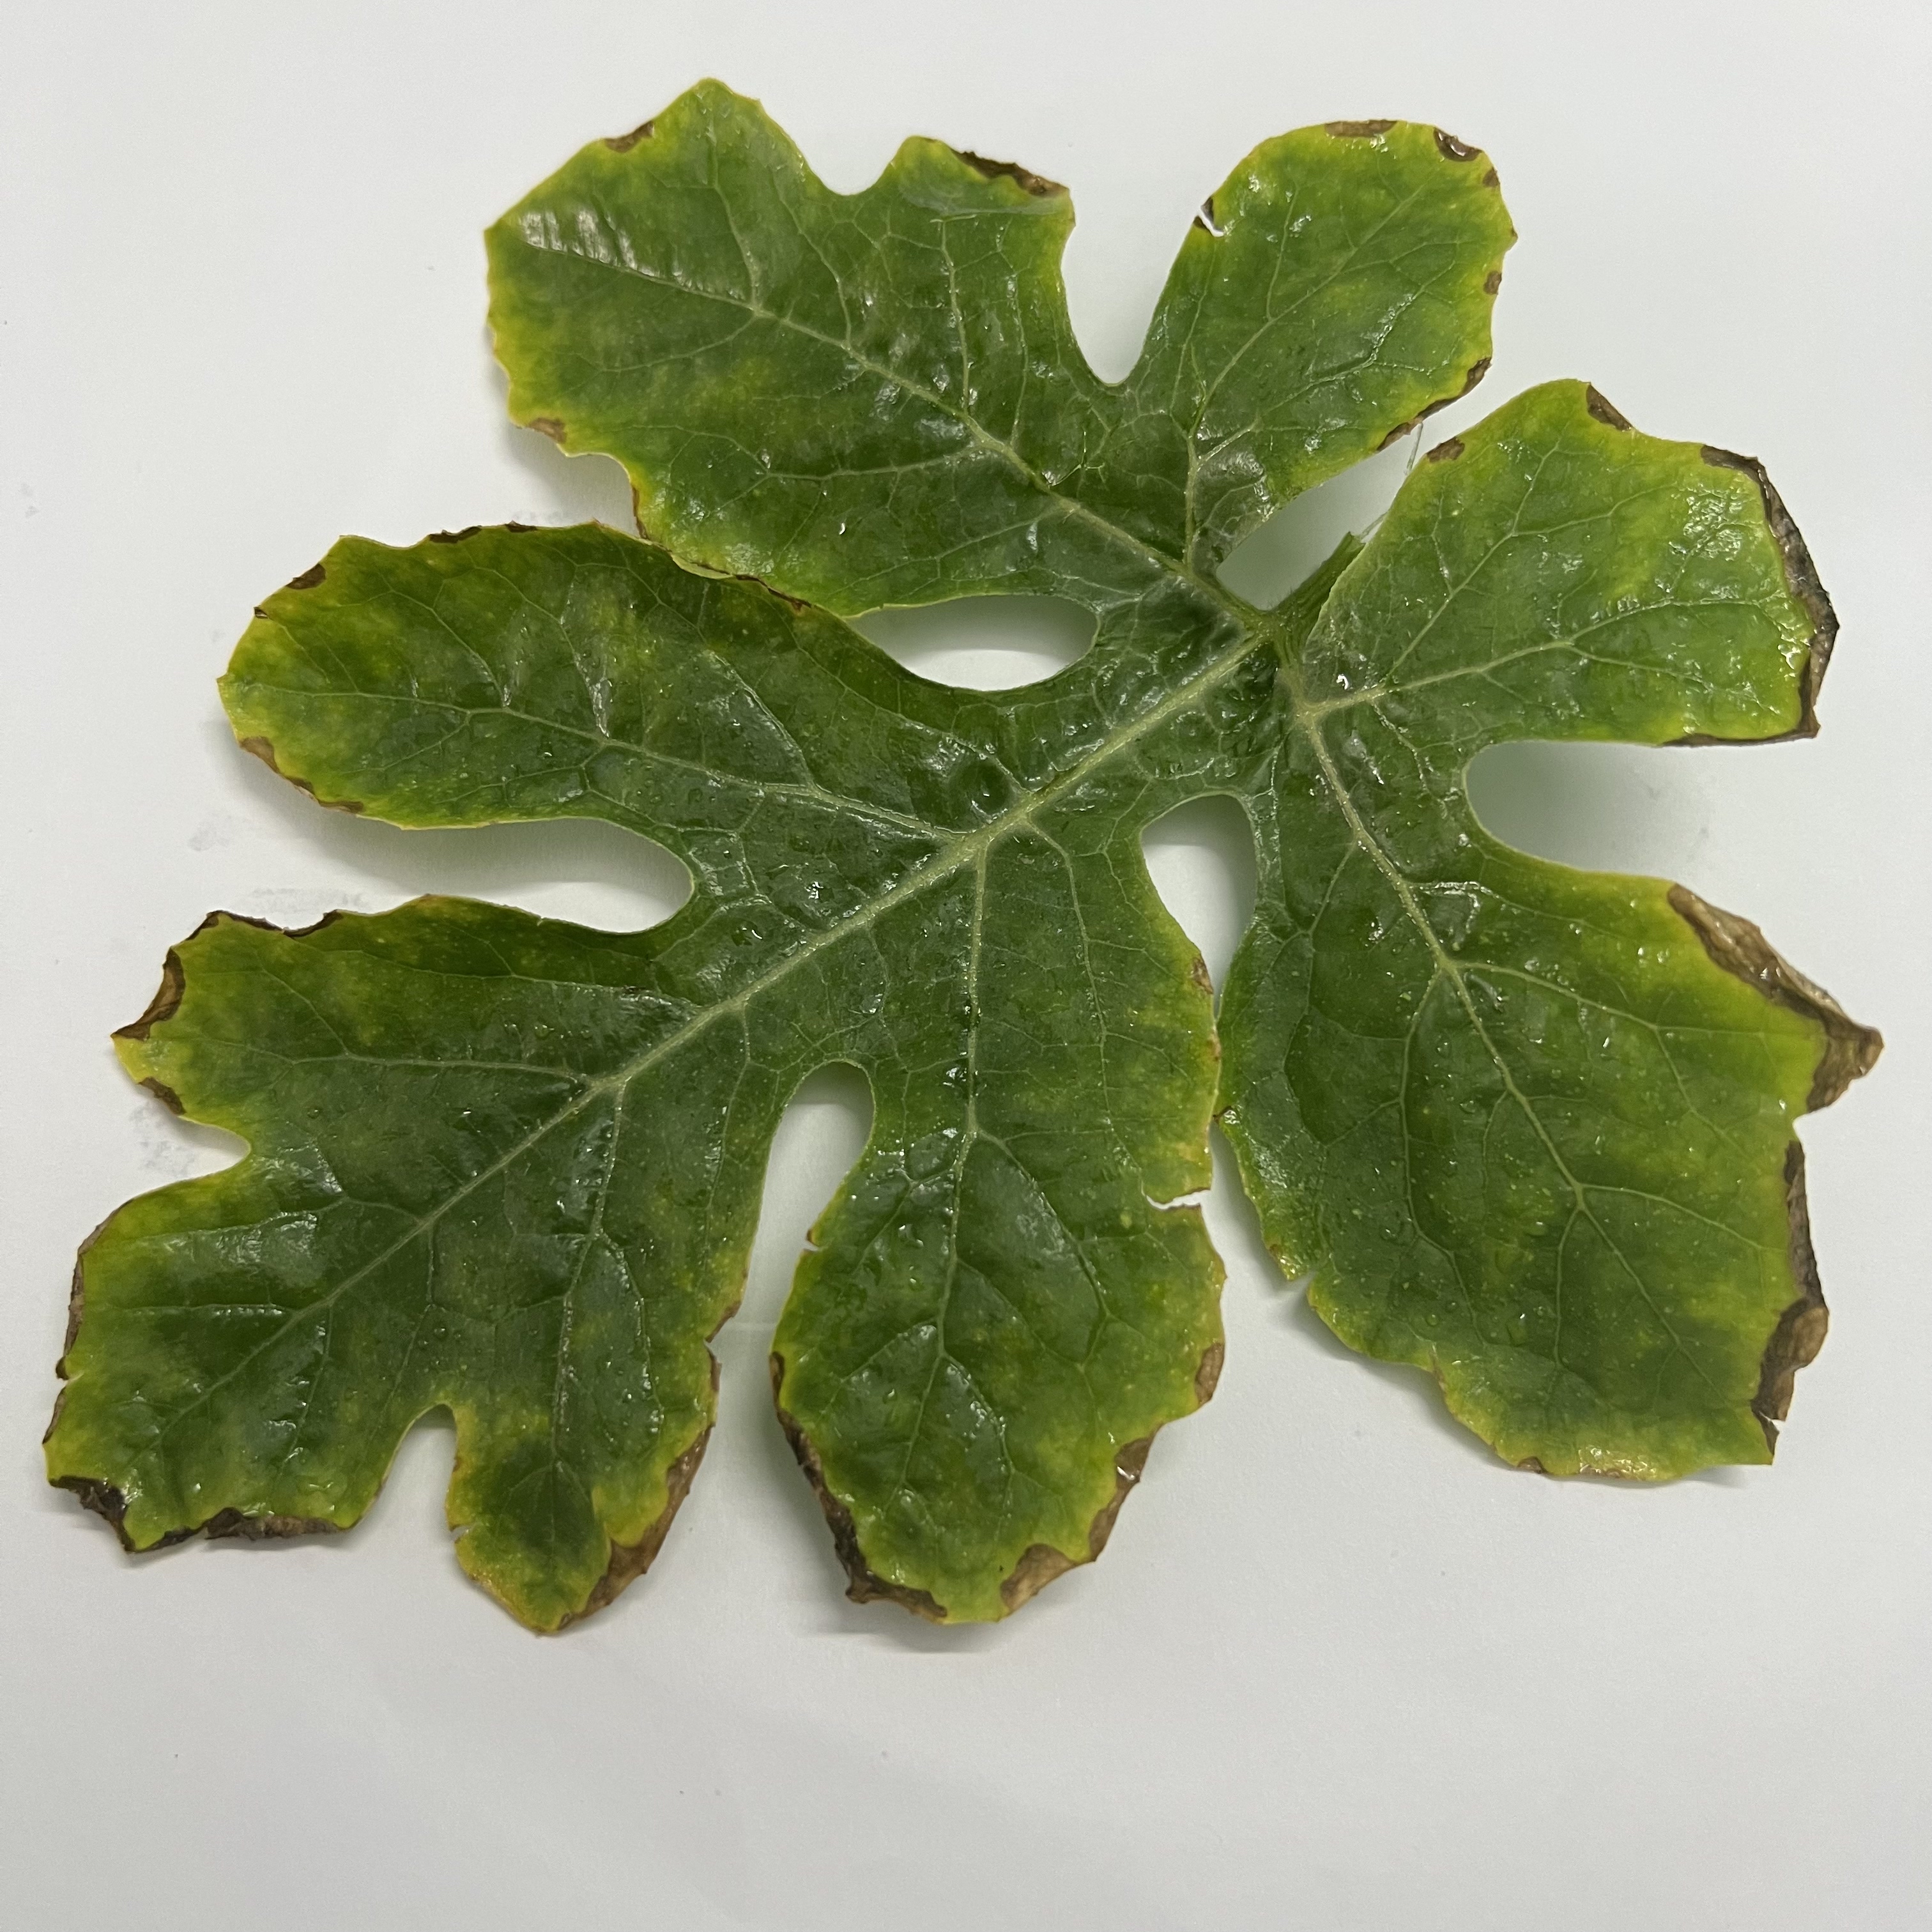
Label: Downy_Mildew